USS Brown (DD-546)

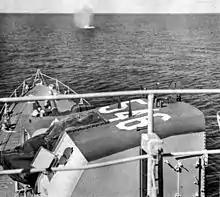
"Brown" under fire from North Korean shore batteries, 1951.

"Brown" was recommissioned 27 October 1950. She conducted intensive shakedown operations off the west coast and then reported to Commander, Naval Forces, Far East, in March 1951. From March until September she operated with Task Forces 77 and 95 and participated in the siege of Wonsan Harbor on two occasions. "Brown" returned to California in October 1951. Her next Western Pacific tour was between July 1952 and January 1953, during which time she operated on the Formosan Patrol. She made four further Far Eastern tours and operated along the West Coast.